St. Lawrence Shrine Basilica

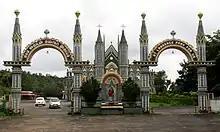
The twin gates of the church

This church being widely acclaimed as having the power to intercede with God, attracts not only the residents of Udupi District but also pilgrims from all parts of India.